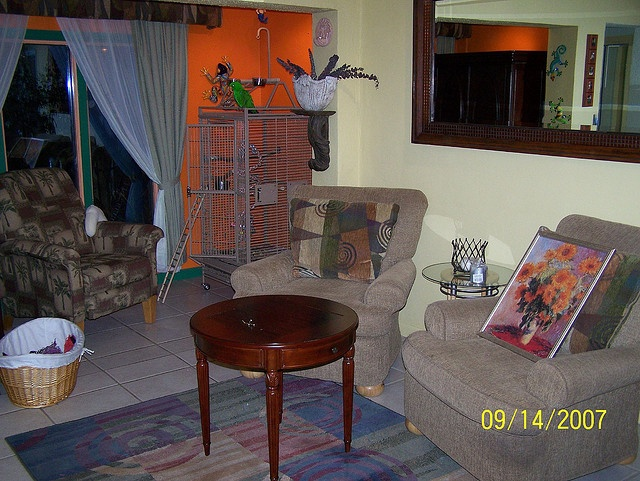
Living room with a large metal bird cage in the corner
A living room with three chairs and one orange wall.
A small den with several chairs and a coffee table.
a living room with several chairs and a small table
A room that has three sofa chairs, one of which has a painting on it.